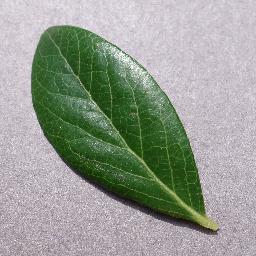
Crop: blueberry
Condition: healthy